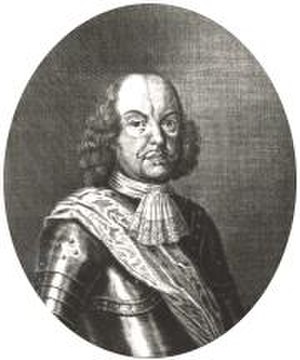
Johan 6. af Anhalt-Zerbst
Fyrst Johan 6. af Anhalt-Zerbst var fyrste af det tyske fyrstendømme Anhalt-Zerbst fra 1621 til sin død i 1667.